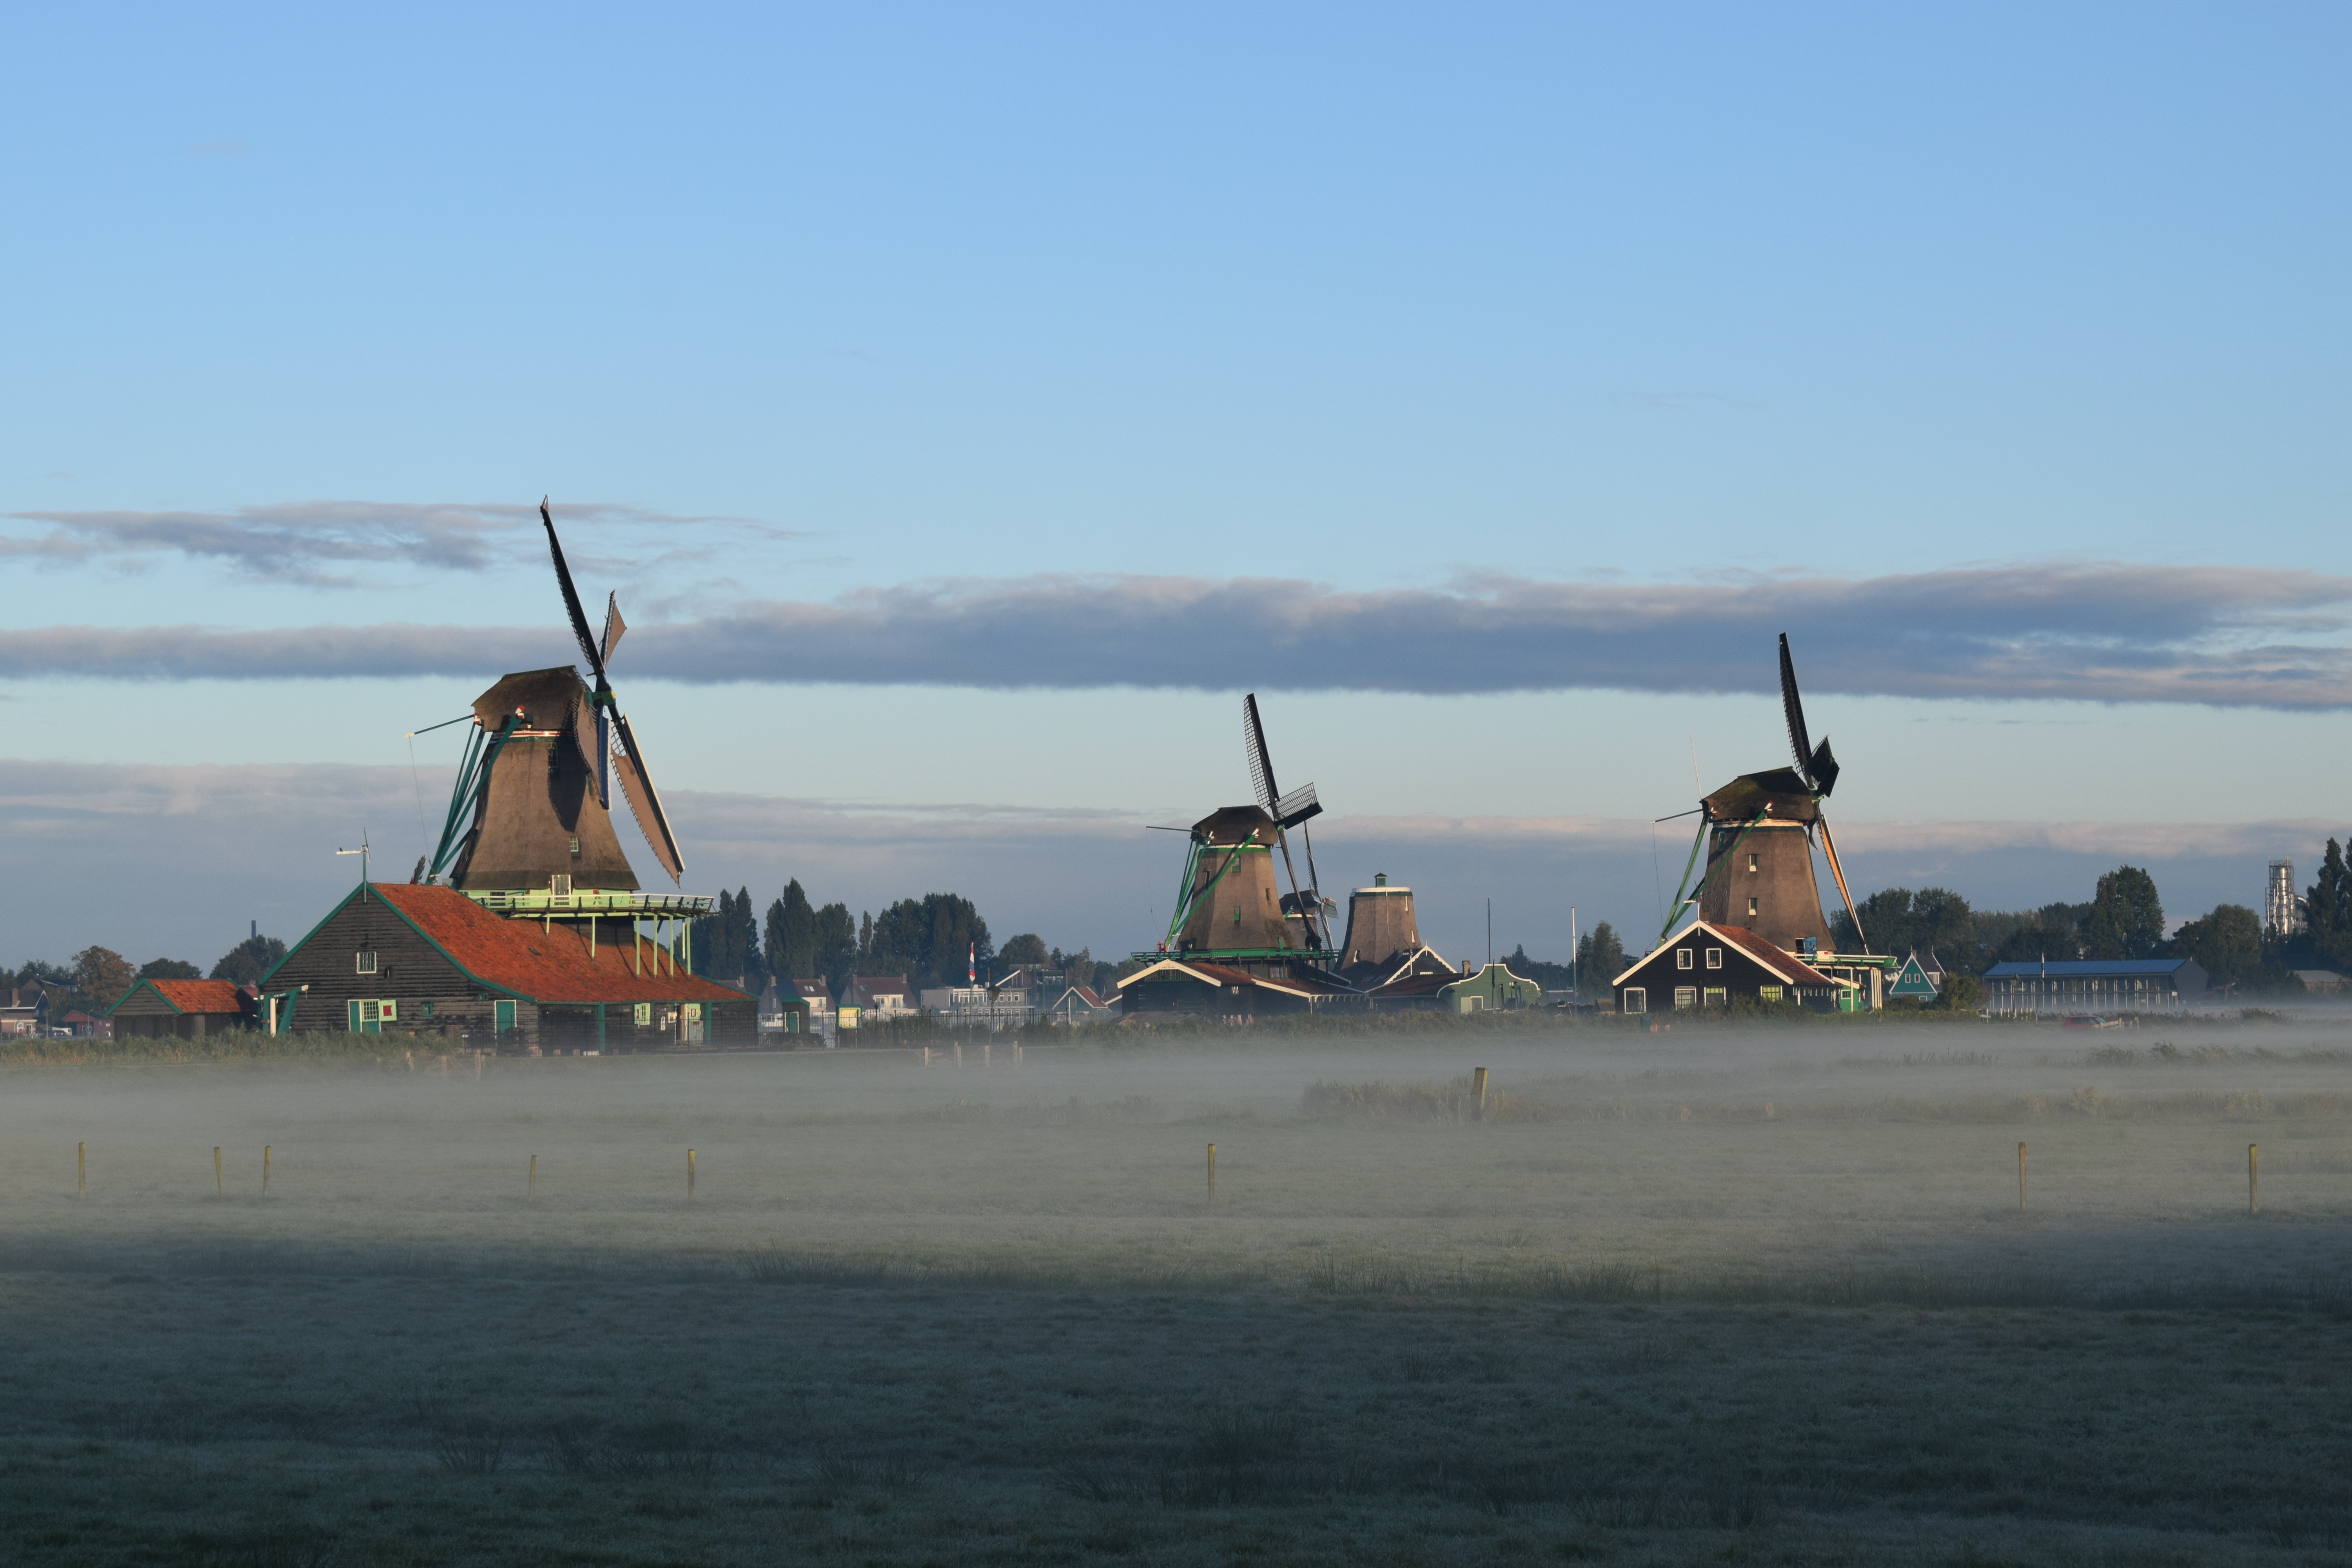
landscape, sea, coast, water, nature, horizon, sun, fog, countryside, windmill, wind, europe, vehicle, blue sky, holland, earth, mills, soledad, atmosphere of earth